Battle of Maldon

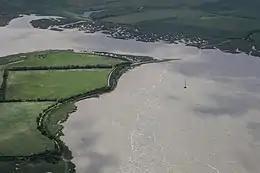
The battlefield from the air. Earl Byrhtnoth's forces were drawn up on the shore (top); Olaf's men had to cross the causeway from Northey Island (left).

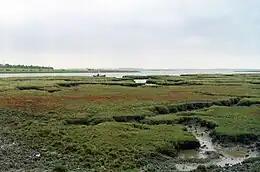
Battle of Maldon plains

The death of Byrhtnoth, an ealdorman of Essex, was recorded in four versions of the "Anglo-Saxon Chronicle". Its Cotton Tiberius manuscript (Version B) says for the year 991: